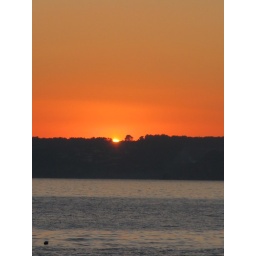
No sign of the fabled 'green flash'. Note the dog bobbing about in the water